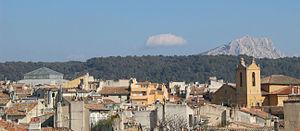
La Montagne Sainte-Victoire et sa croix vue des toits d'Aix-en-Provence.
Il existe 398 villes de l'Union européenne de plus de 100 000 habitants. Les chiffres cités ne concernent que les villes sans les banlieues et ne correspondent pas à la population des agglomérations, aires ou régions urbaines. Les capitales sont en gras. Par ailleurs, il existe 59 aires urbaines de plus de 1 million d'habitants.
Provence-Alpes-Côte d'Azur est une région du Sud-Est de la France. Son chef-lieu est Marseille, deuxième ville la plus peuplée de France.
Aix-en-Provence est une commune française du Sud-Est de la France, dans le département des Bouches-du-Rhône, dont elle est sous-préfecture, en région Provence-Alpes-Côte d'Azur. Elle forme avec 35 autres communes le pays d'Aix au sein de la Métropole Aix-Marseille Provence.
La montagne Sainte-Victoire, en provençal Mont Venturi selon la norme classique ou Mount Ventùri selon la norme mistralienne, est un massif calcaire du Sud de la France, dans la région Provence-Alpes-Côte d'Azur.